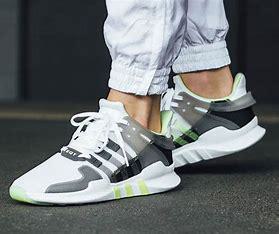
Brand: Adidas
Model: EQT Support Adv